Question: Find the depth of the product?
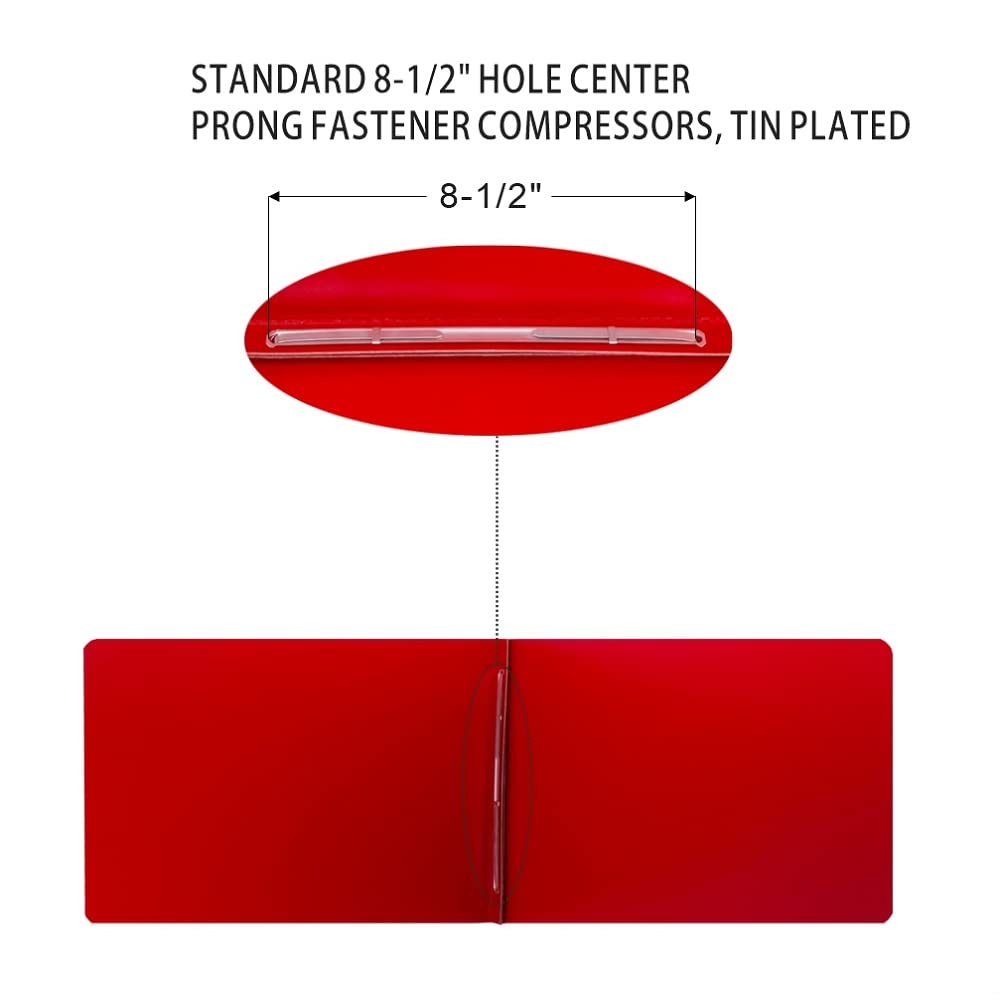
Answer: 8.5 inch